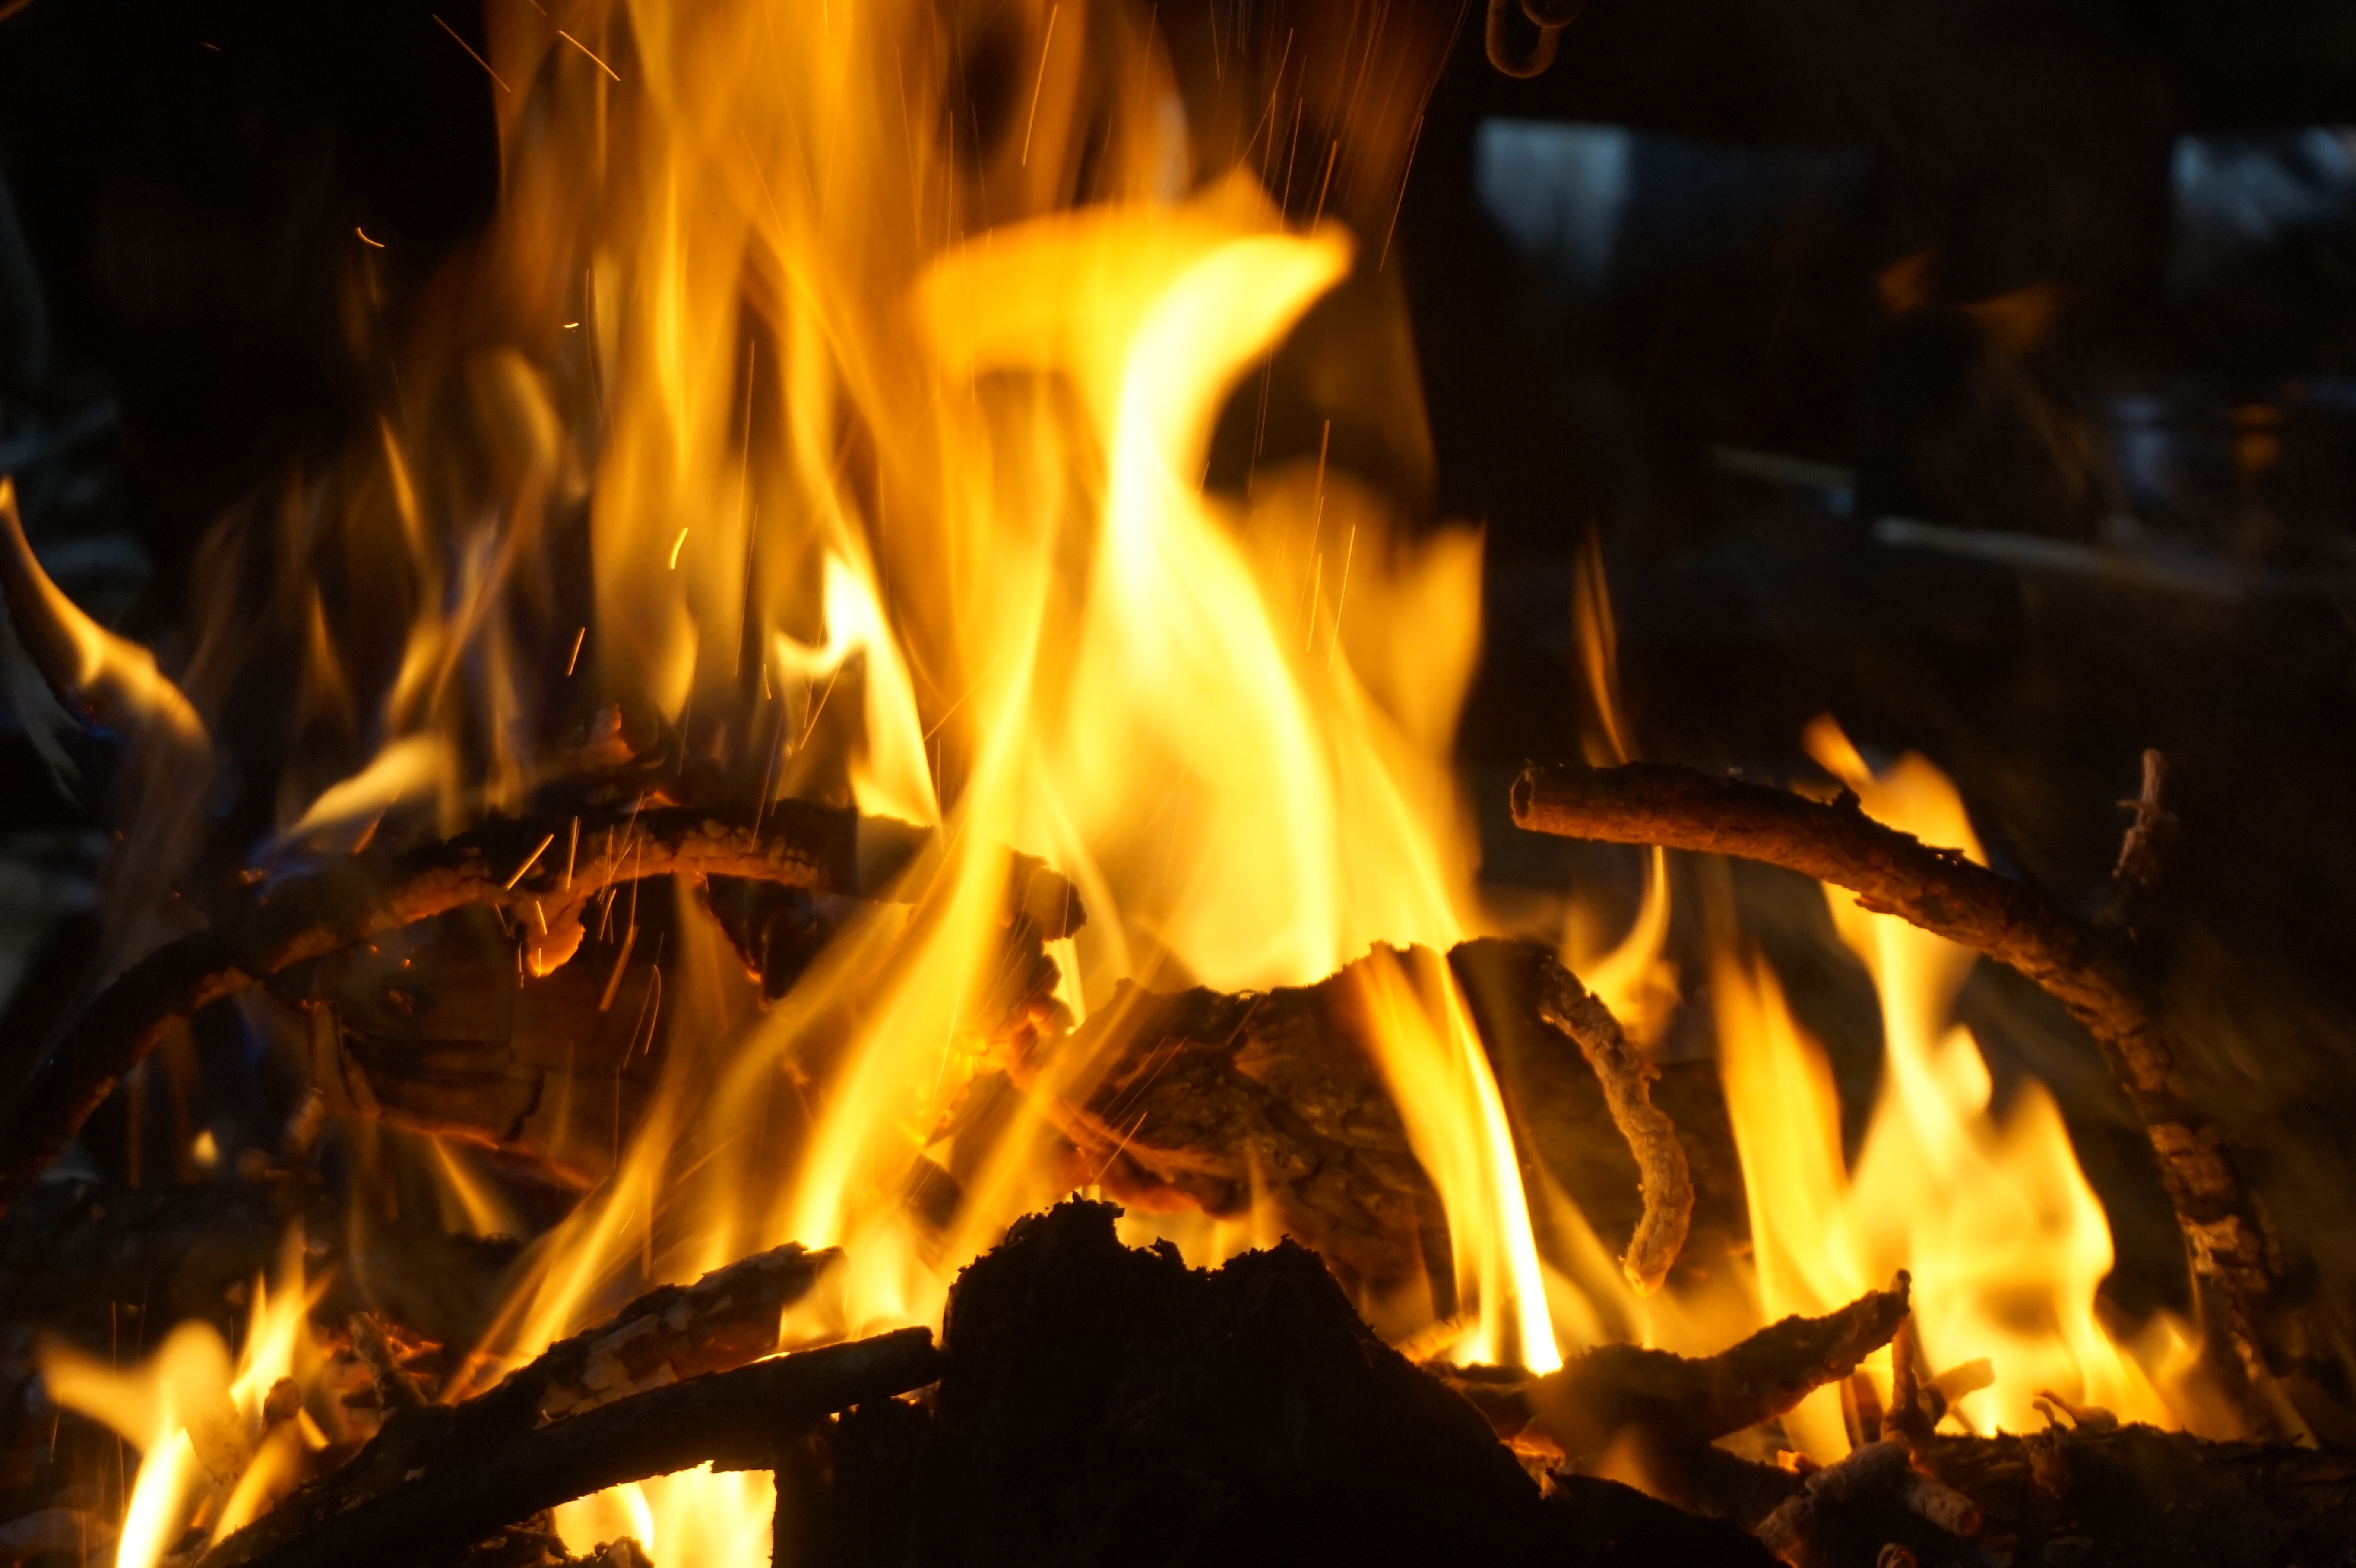
flame, fire, campfire, bonfire, burning, hot